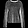
Label: Pullover